Idaho Botanical Garden

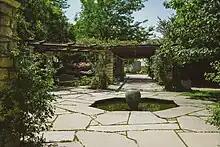
View of the English Garden Fountain

A key focal point of the Muriel and Diana Kirk English Garden is the charming Summer House, constructed of Tablerock sandstone. The black slate roof originally graced the Veterans Home, and the ceiling is wood from the floor of Boise’s former J.C. Penneys store. The crowning achievement is the wrought iron and copper weathervane, crafted by Boise’s own master blacksmith Nahum Hersom. Another focal point is the Princess Diana Fountain, dedicated in 1998 in memory of Diana, Princess of Wales.